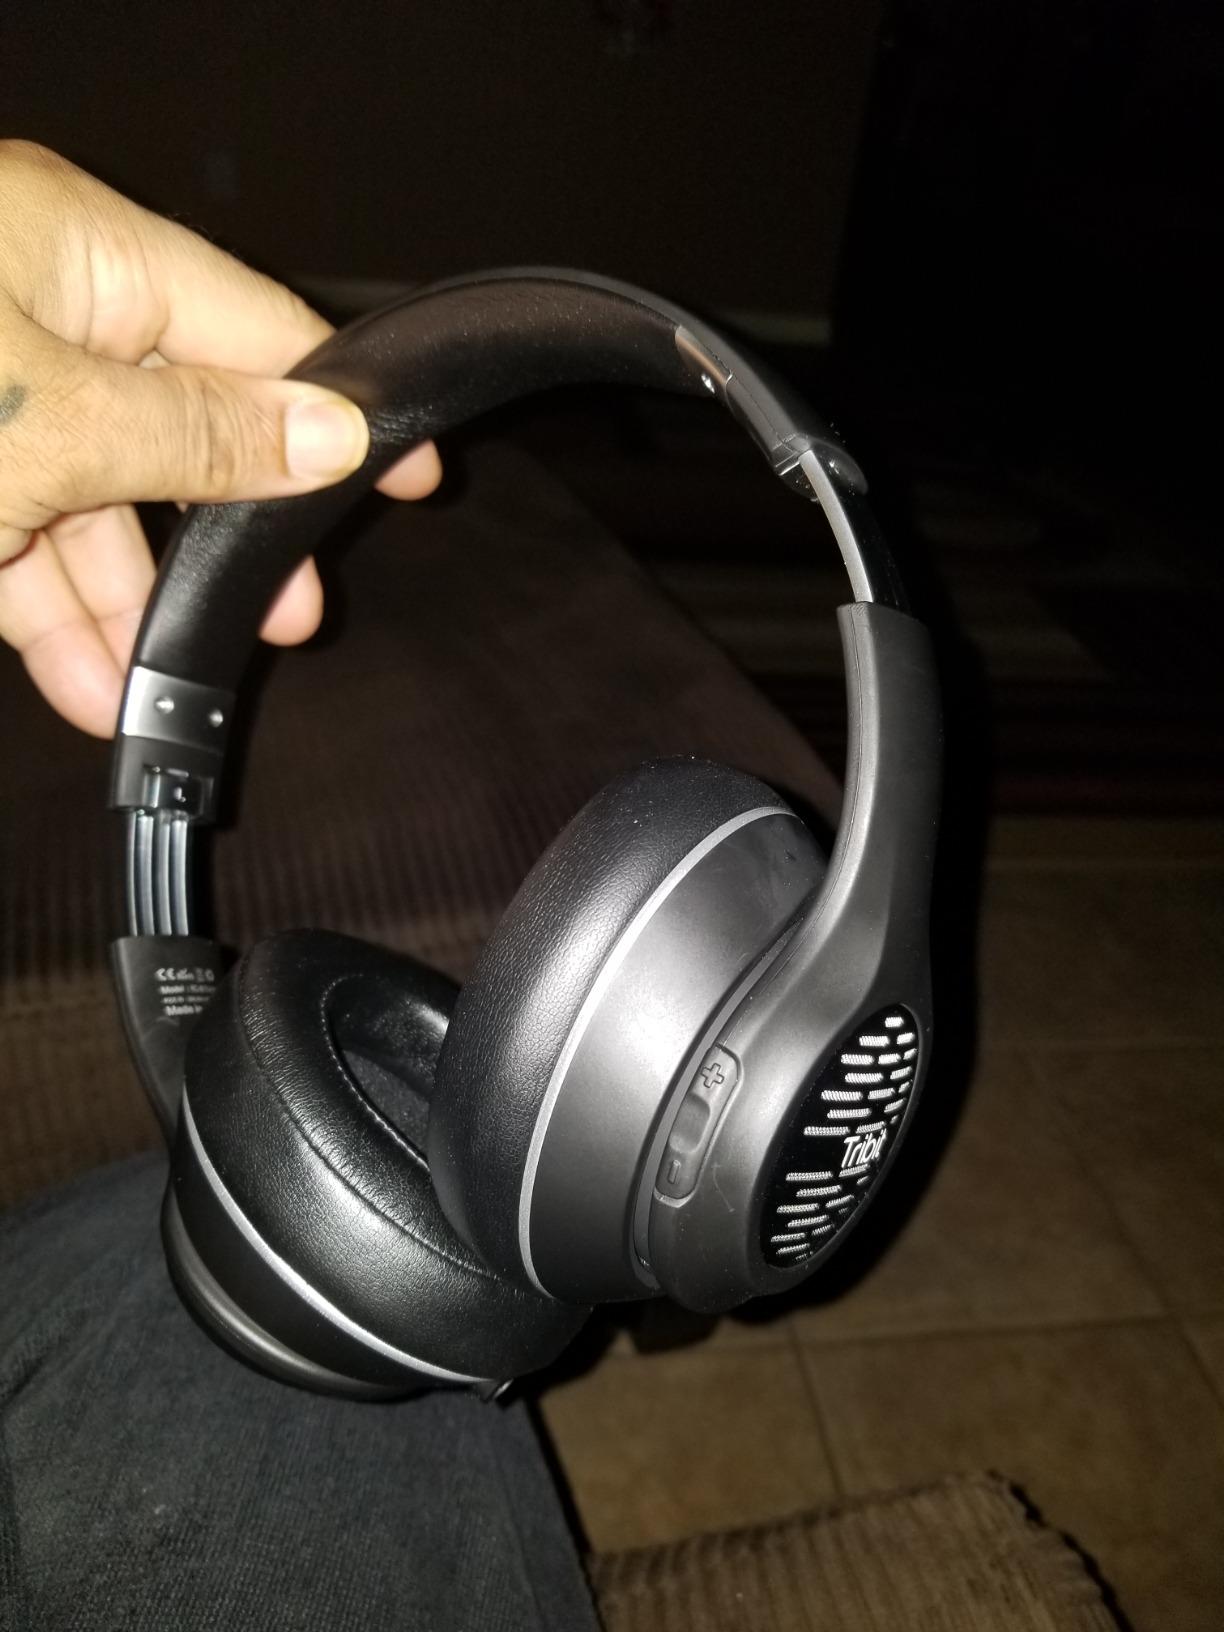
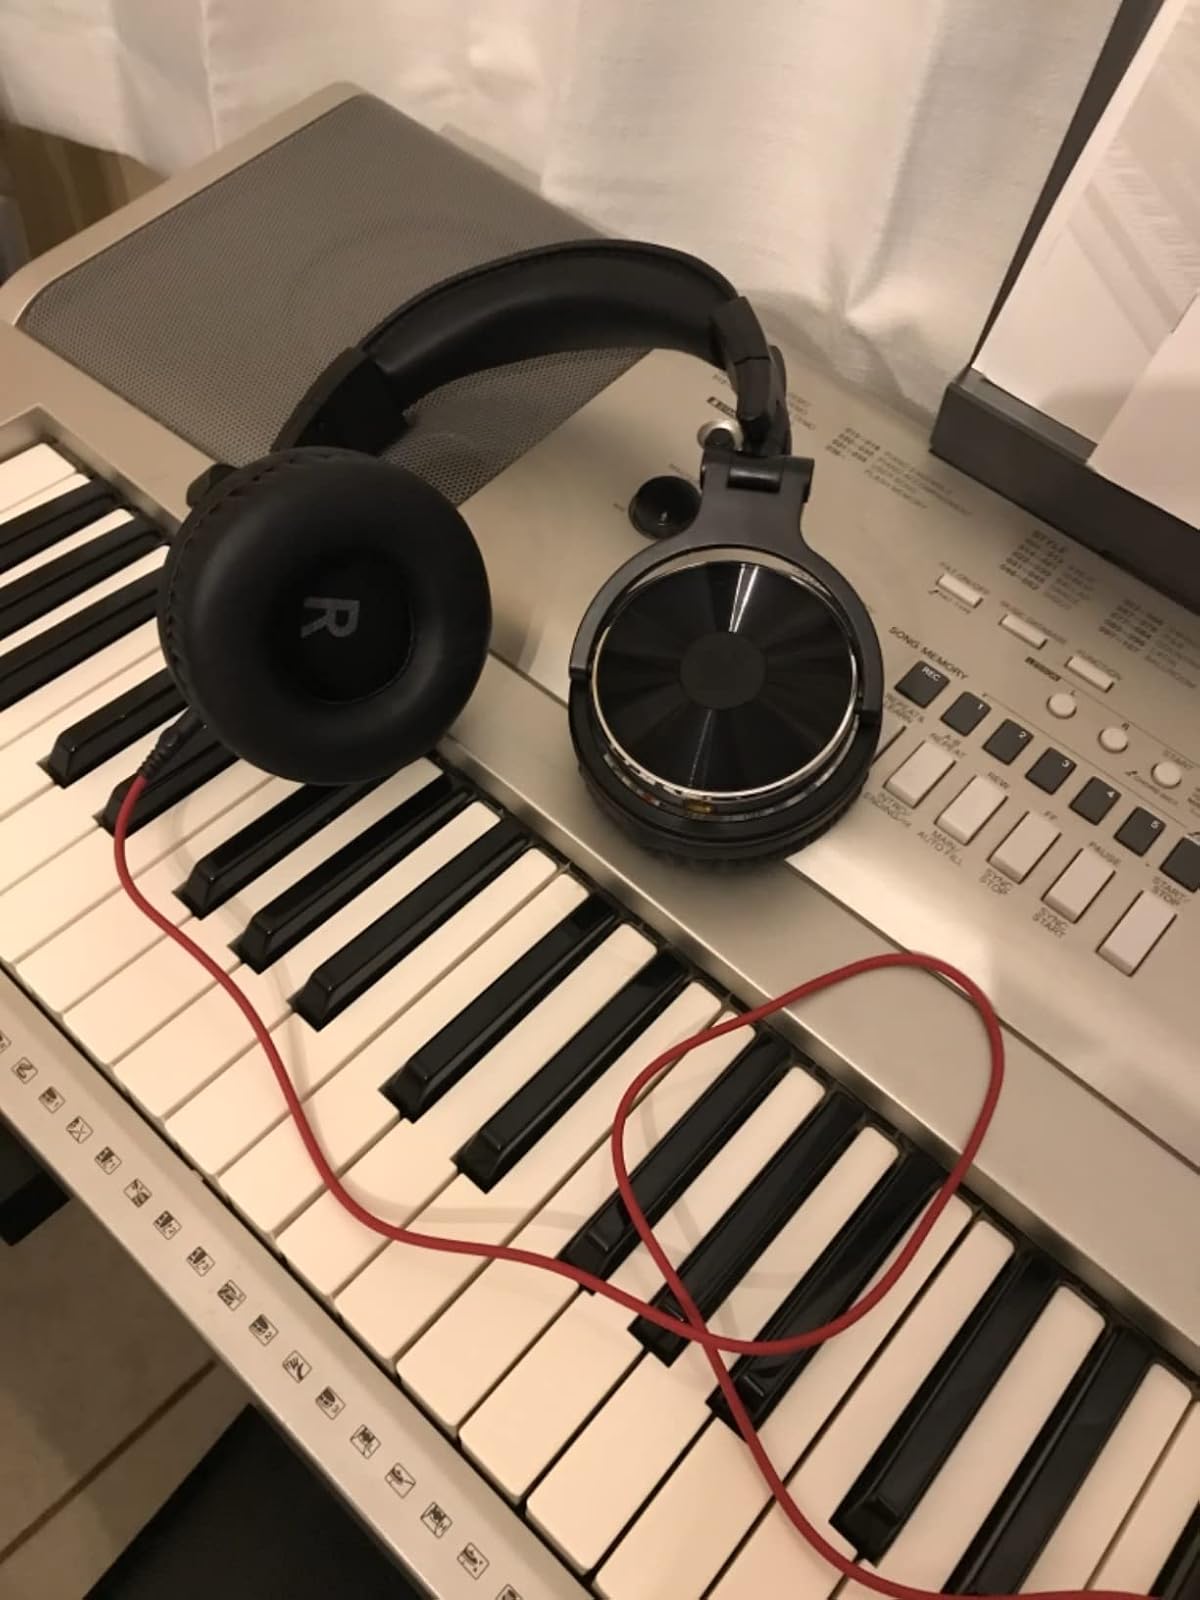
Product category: headphones
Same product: no